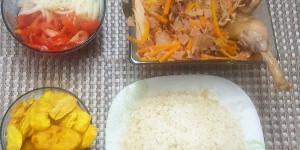
gallina a la peruana